New South Wales Police Force

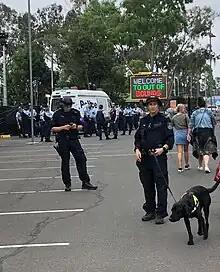
Police and a drug detection dog at the Out of Bounds music festival in Campbelltown in 2020

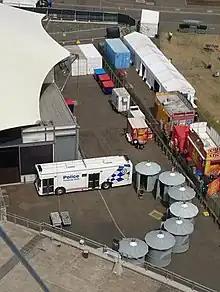
Ticket booths used to search patrons at the Hidden music festival at Sydney Olympic Park in 2019. An LECC investigation revealed that for "officer safety", booths at the event were left unlocked while strip searches were taking place.

The aircraft are equipped with modern technology and specialist equipment including rescue winches, Nite sun searchlights (30 million candle power), forward-looking infrared (FLIR), high definition video camera system, microwave down-linking of live pictures, digital radio communications and advanced integrated touch screen digital glass cockpits with global positioning satellite (GPS) navigation systems.